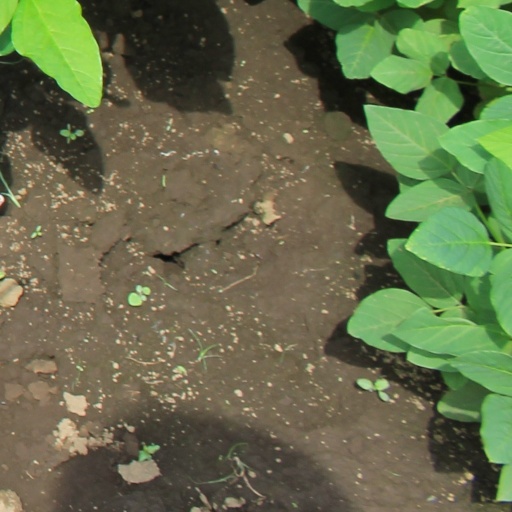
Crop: soybean